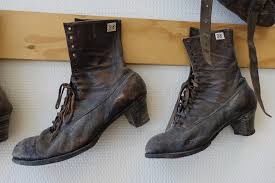
Waste category: shoes